Polar low

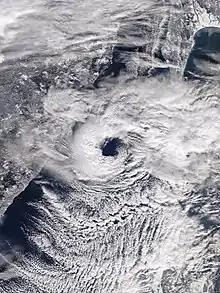
A polar low near the island of Sakhalin, Russia in December 2009

A polar low is a mesoscale, short-lived atmospheric low pressure system (depression) that is found over the ocean areas poleward of the main polar front in both the Northern and Southern Hemispheres, as well as the Sea of Japan. The systems usually have a horizontal length scale of less than and exist for no more than a couple of days. They are part of the larger class of mesoscale weather systems. Polar lows can be difficult to detect using conventional weather reports and are a hazard to high-latitude operations, such as shipping and gas and oil platforms. Polar lows have been referred to by many other terms, such as polar mesoscale vortex, Arctic hurricane, Arctic low, and cold air depression. Today the term is usually reserved for the more vigorous systems that have near-surface winds of at least 17 m/s (38 mph).